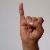
The image shows a hand gesture representing the letter 'I' in Indian Sign Language.